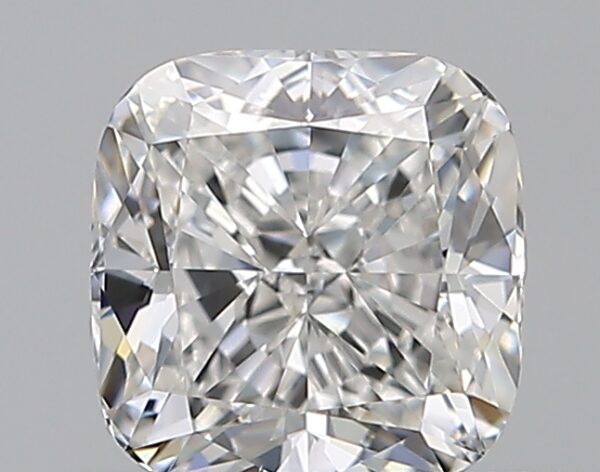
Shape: cushion
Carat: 0.7
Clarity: VS1
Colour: F
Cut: EX
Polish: EX
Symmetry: VG
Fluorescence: N
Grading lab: GIA
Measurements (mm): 4.95 x 4.84 x 3.29